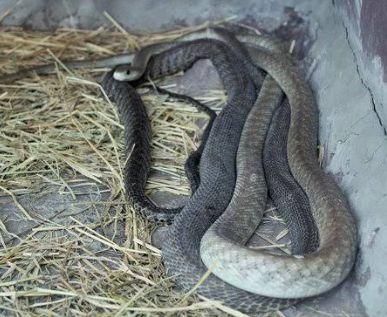
Wanyama wa porini ambao ni nyoka wawili warefu,mmoja akiwa na ngozi ya rangi nyeusi, na wa pili akiwa na ngozi ya rangi ya kijivu, wakiwa katika kona ya chumba kilicho na nyasi fupi zilizokauka.